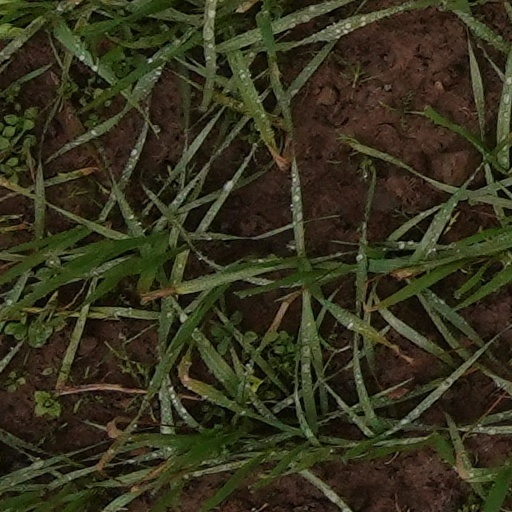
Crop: wheat